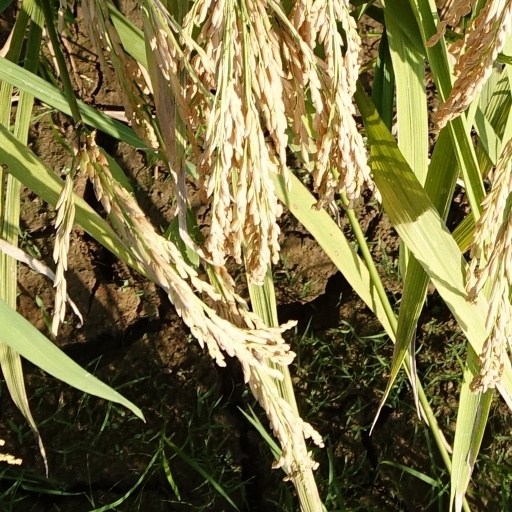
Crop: rice